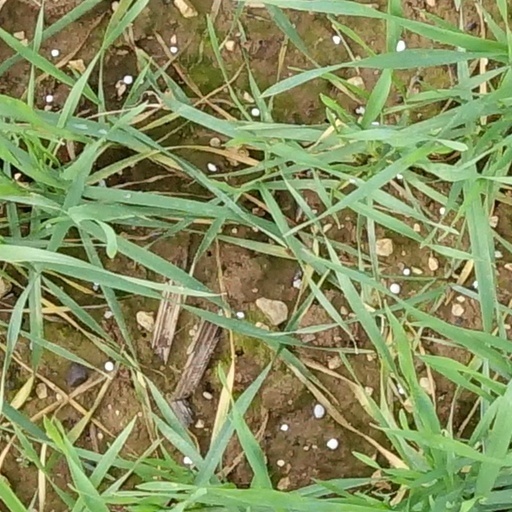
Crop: wheat